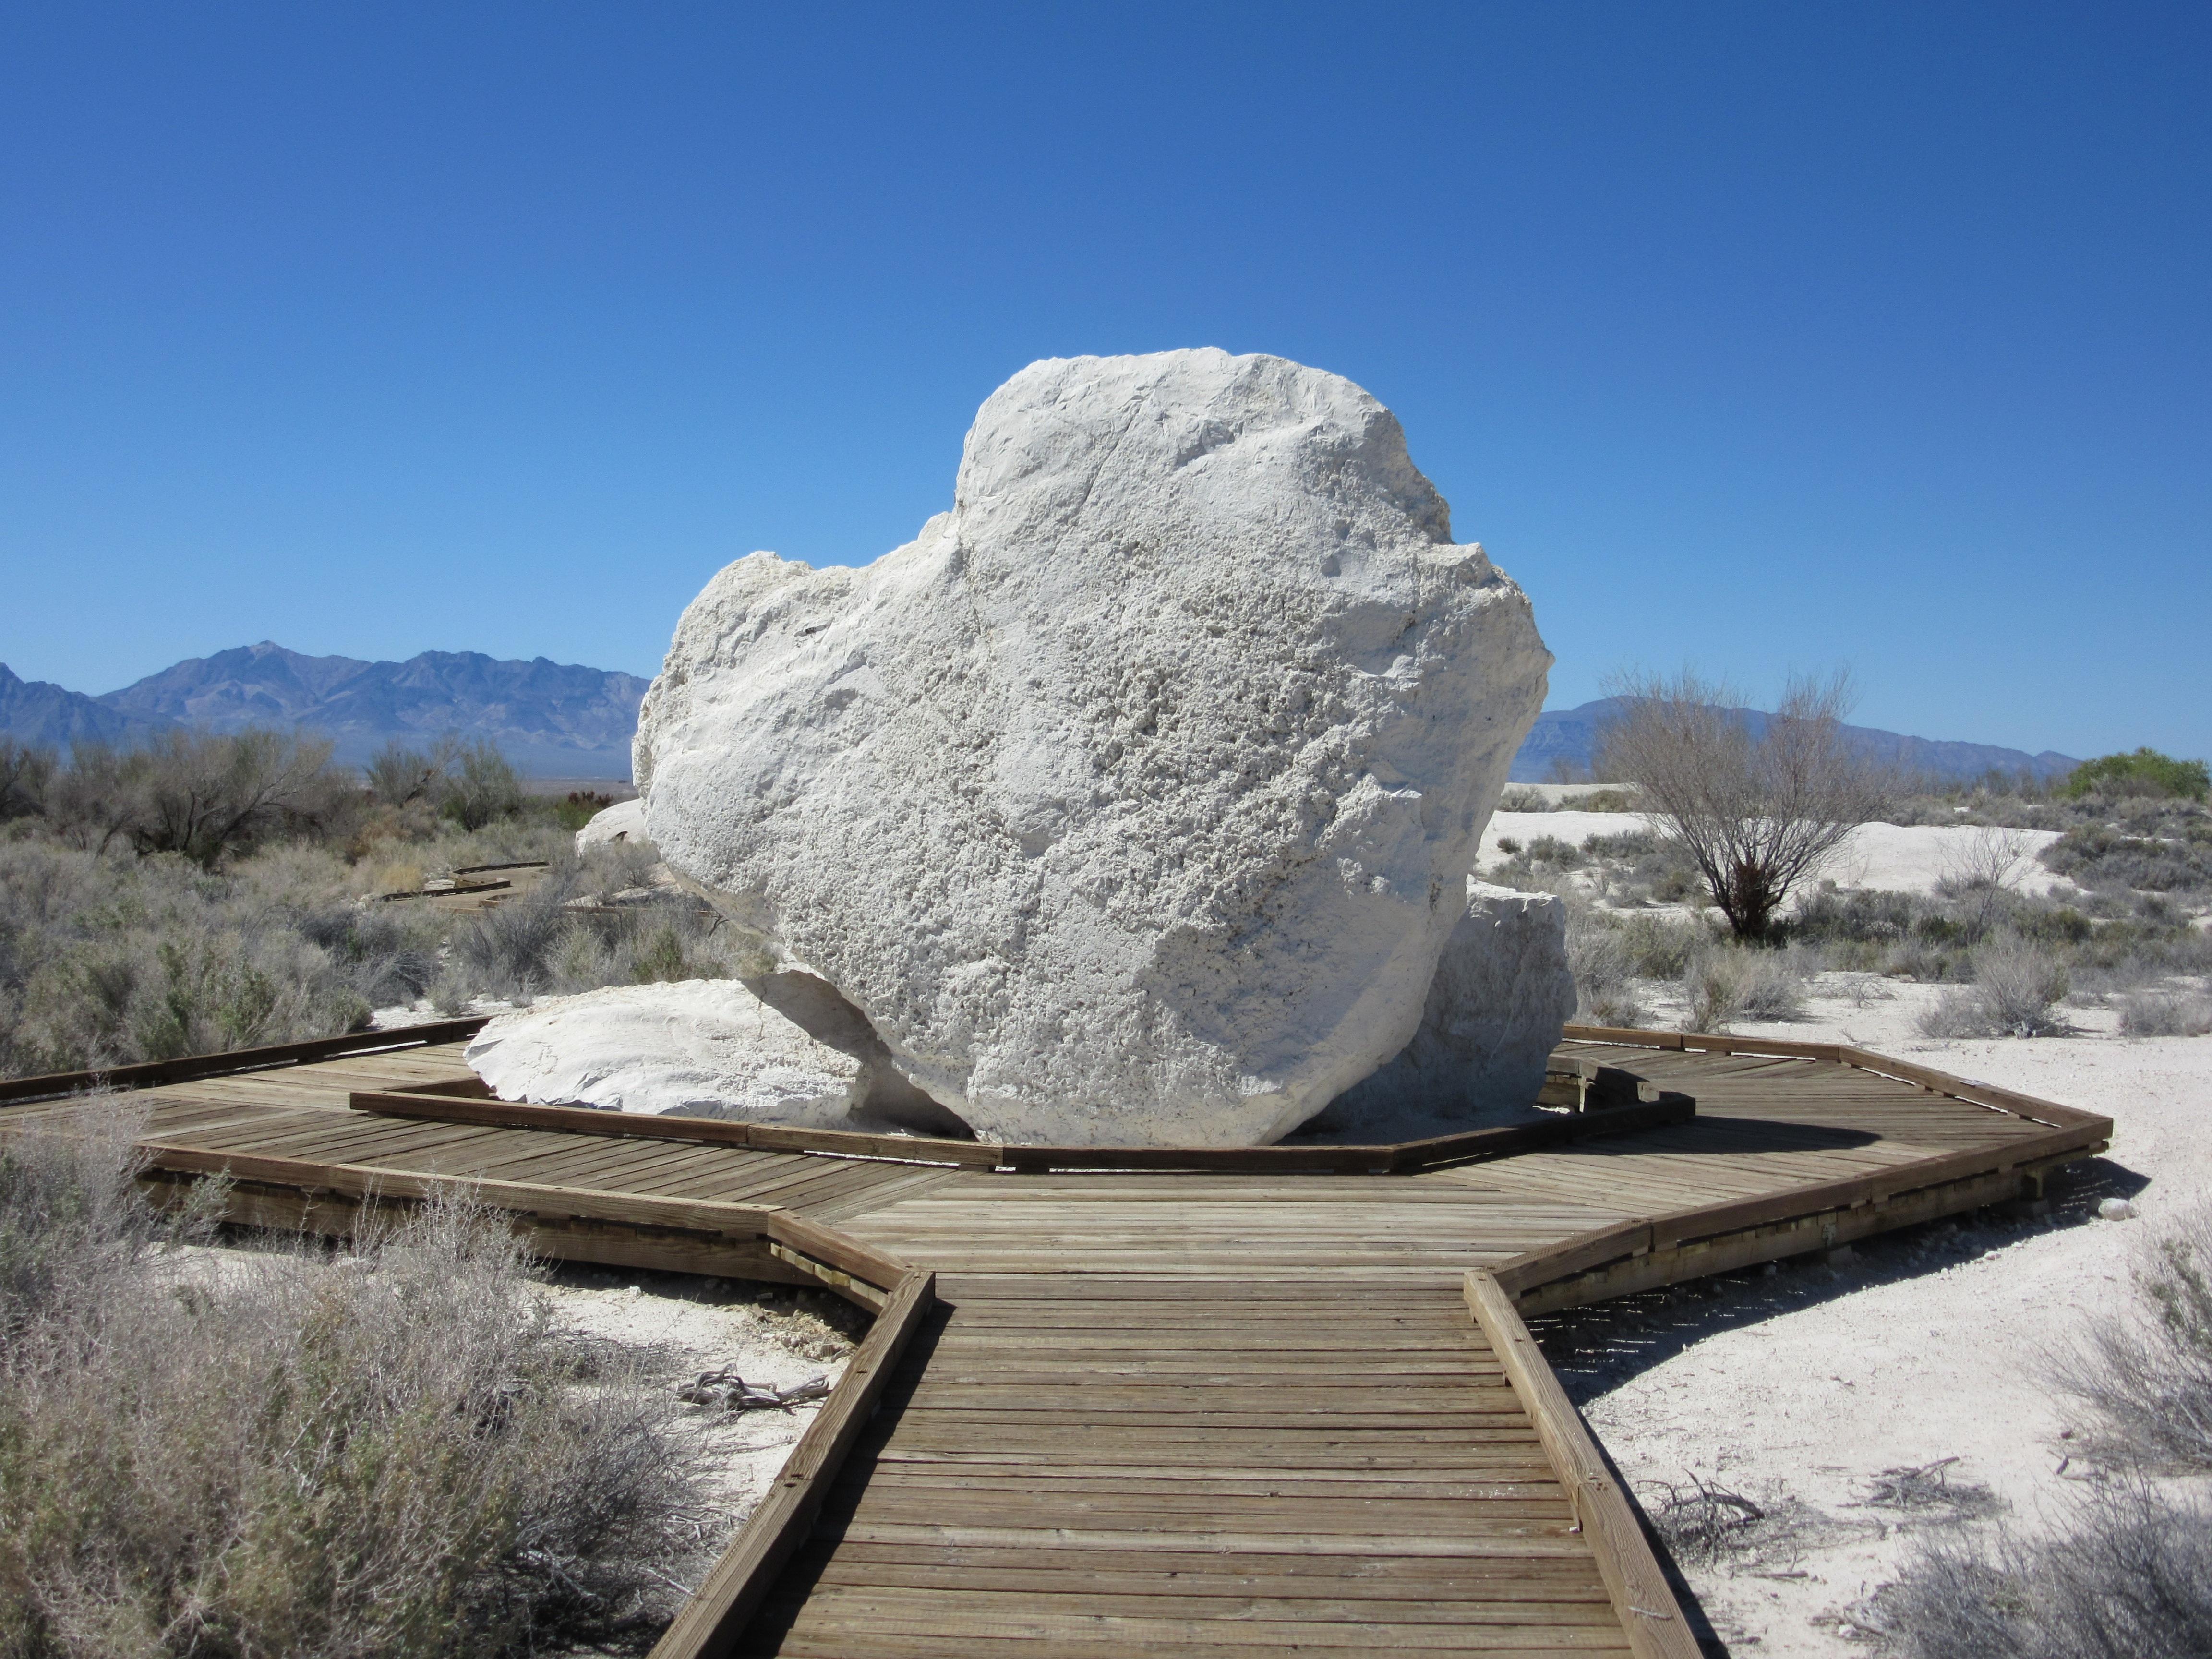
rock, mountain, snow, winter, ice, usa, dessert, geology, badlands, boulder, nevada, las vegas, ash meadows